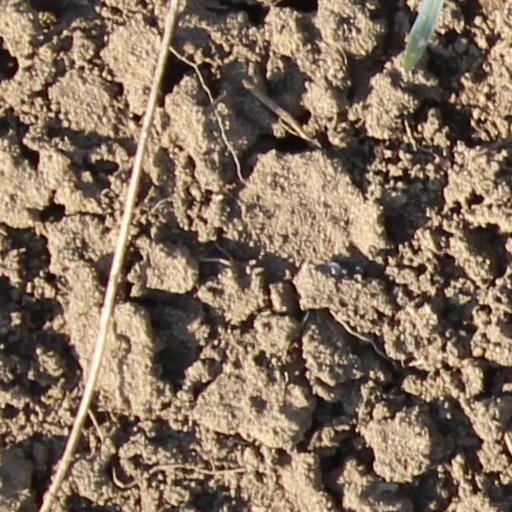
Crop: wheat